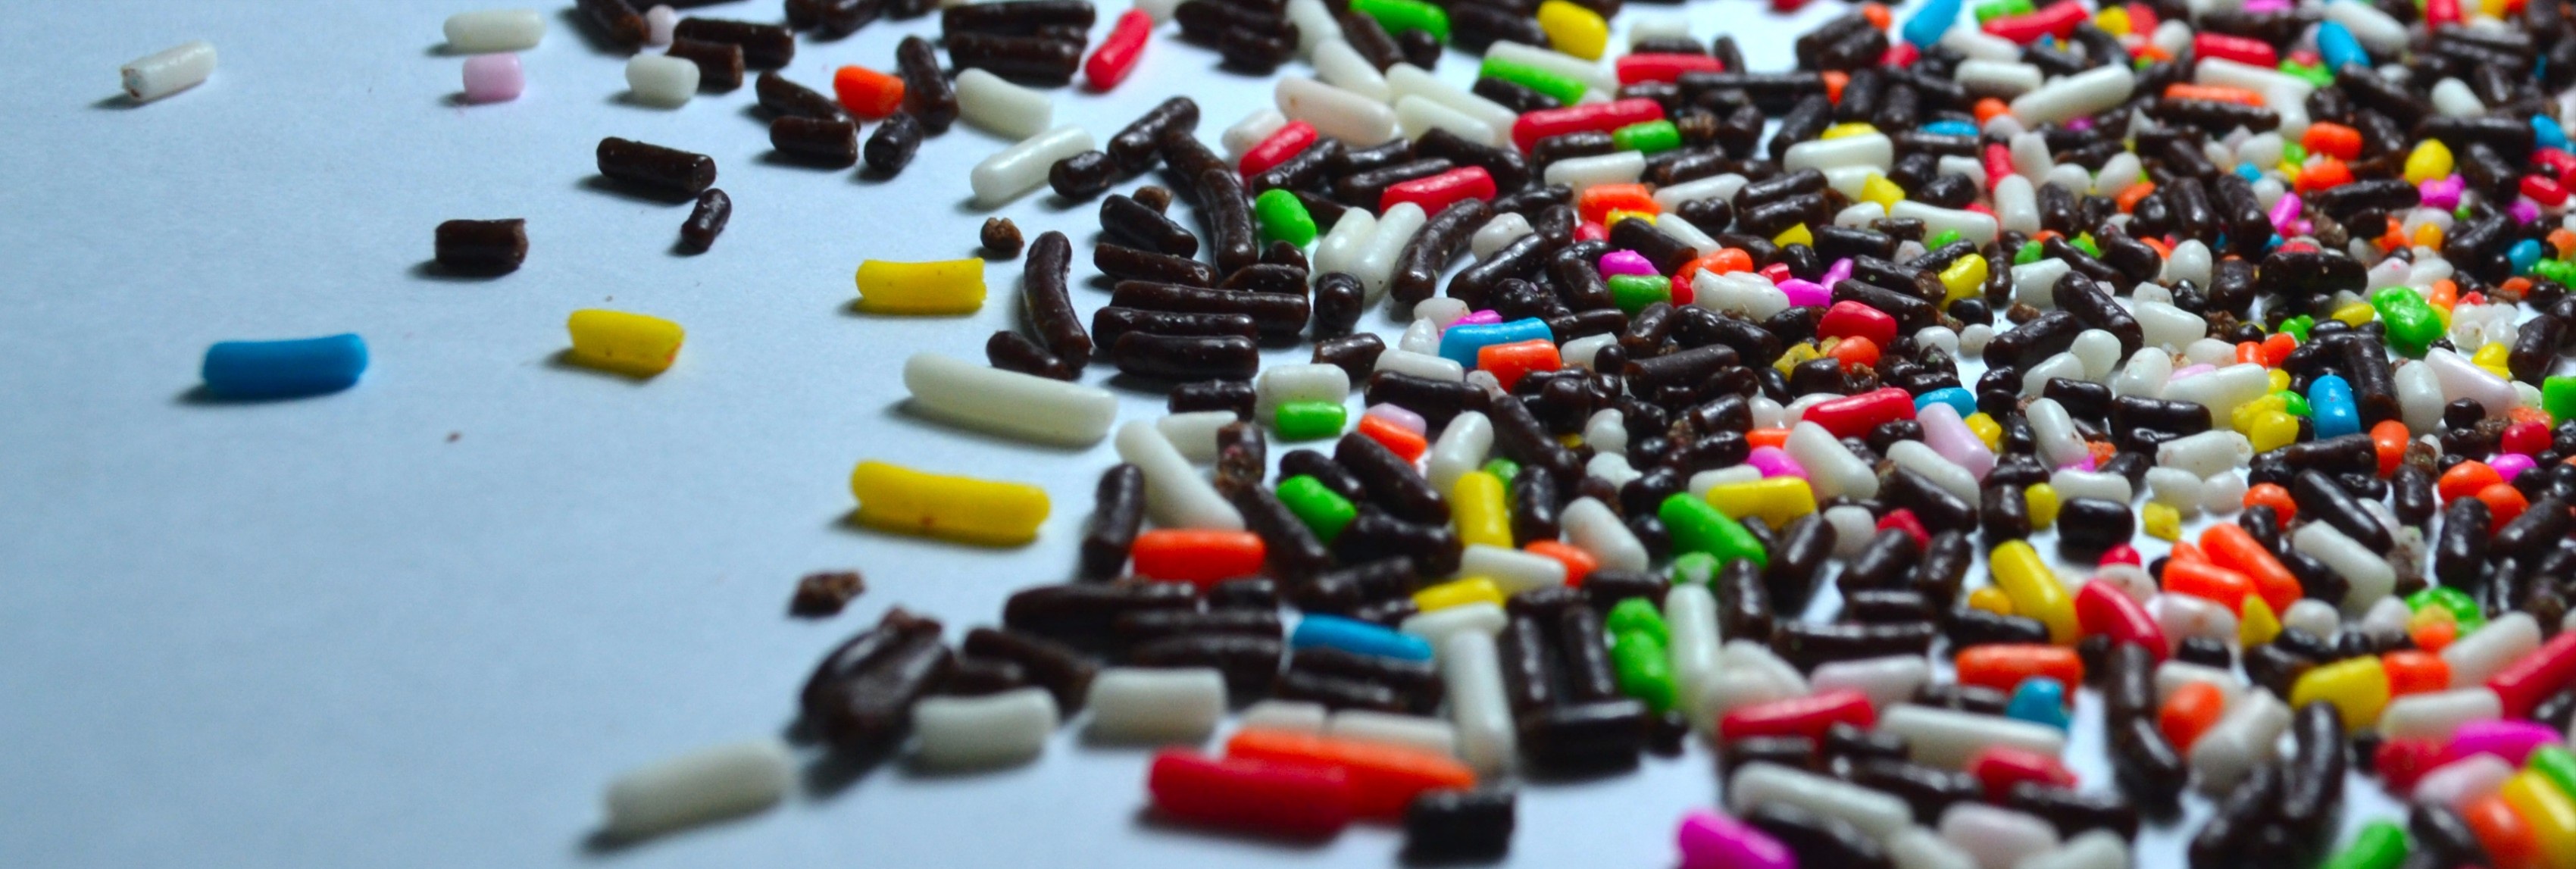
sweet, food, color, colorful, chocolate, toy, sprinkles, meises